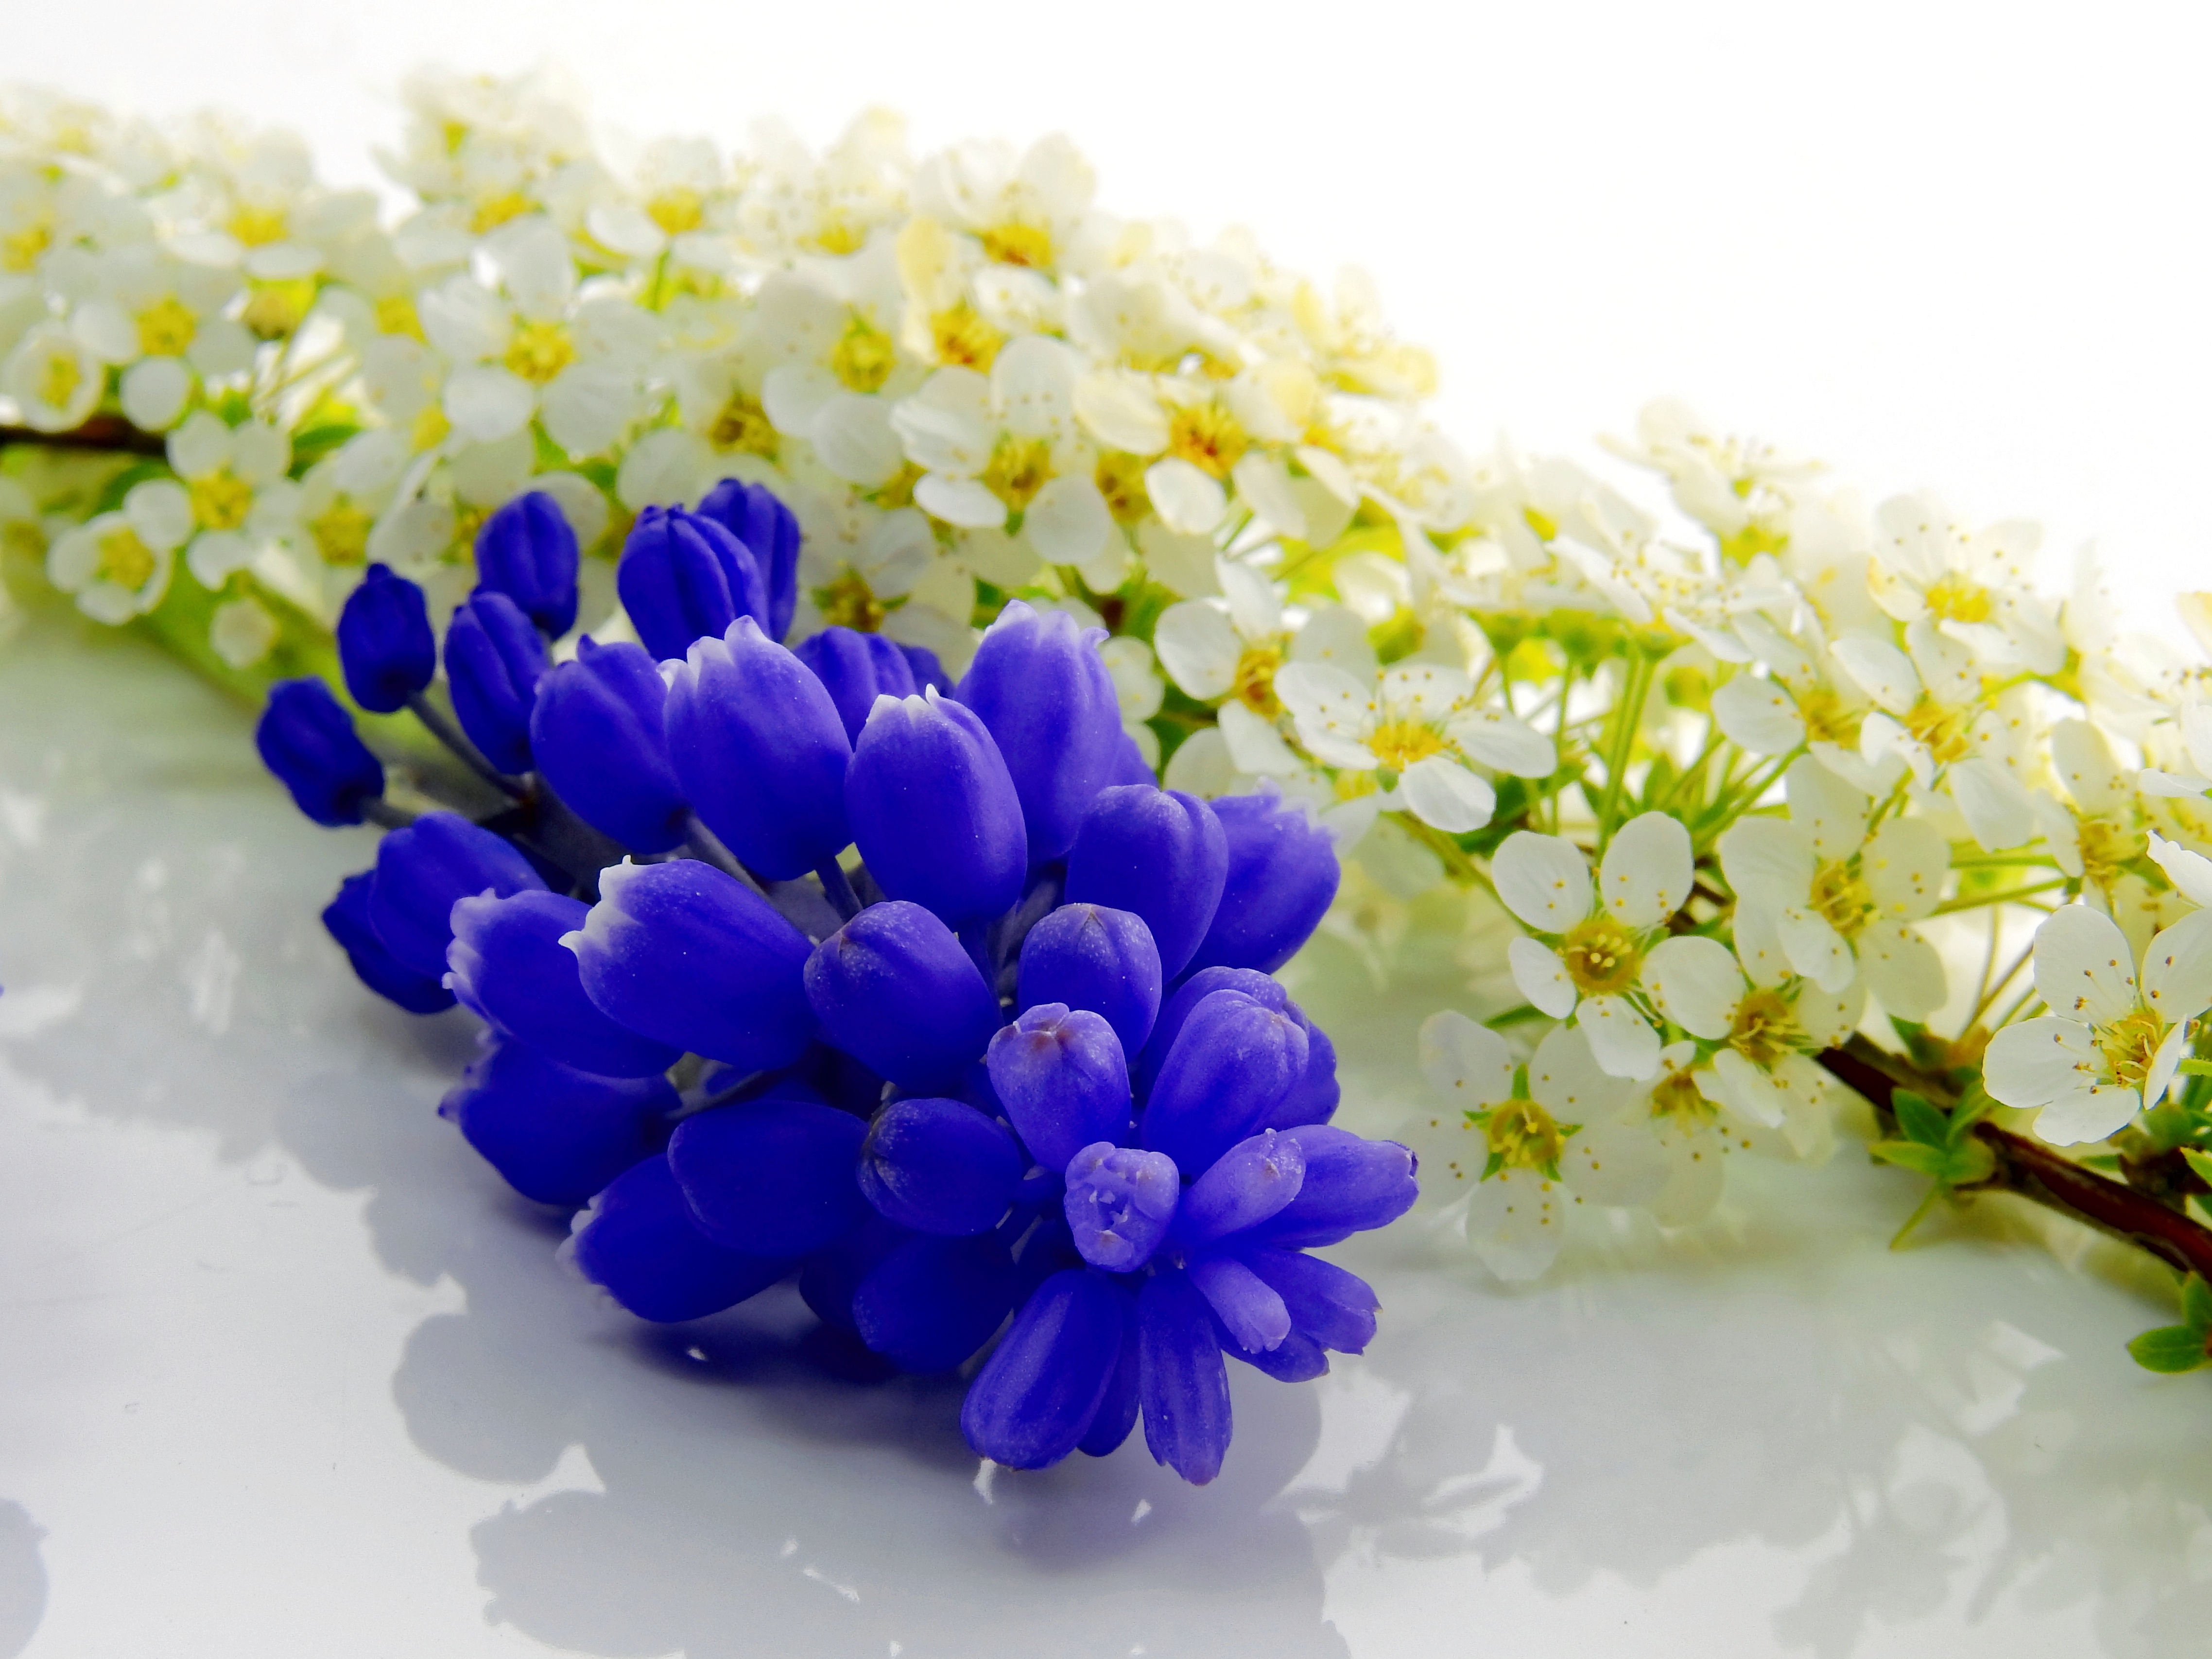
blossom, plant, flower, petal, decoration, hydrangea, deco, beauty, massage, floristry, hyacinth, wellness, flowering plant, flower bouquet, hydrangeaceae, cut flowers, floral design, artificial flower, land plant, flower arranging